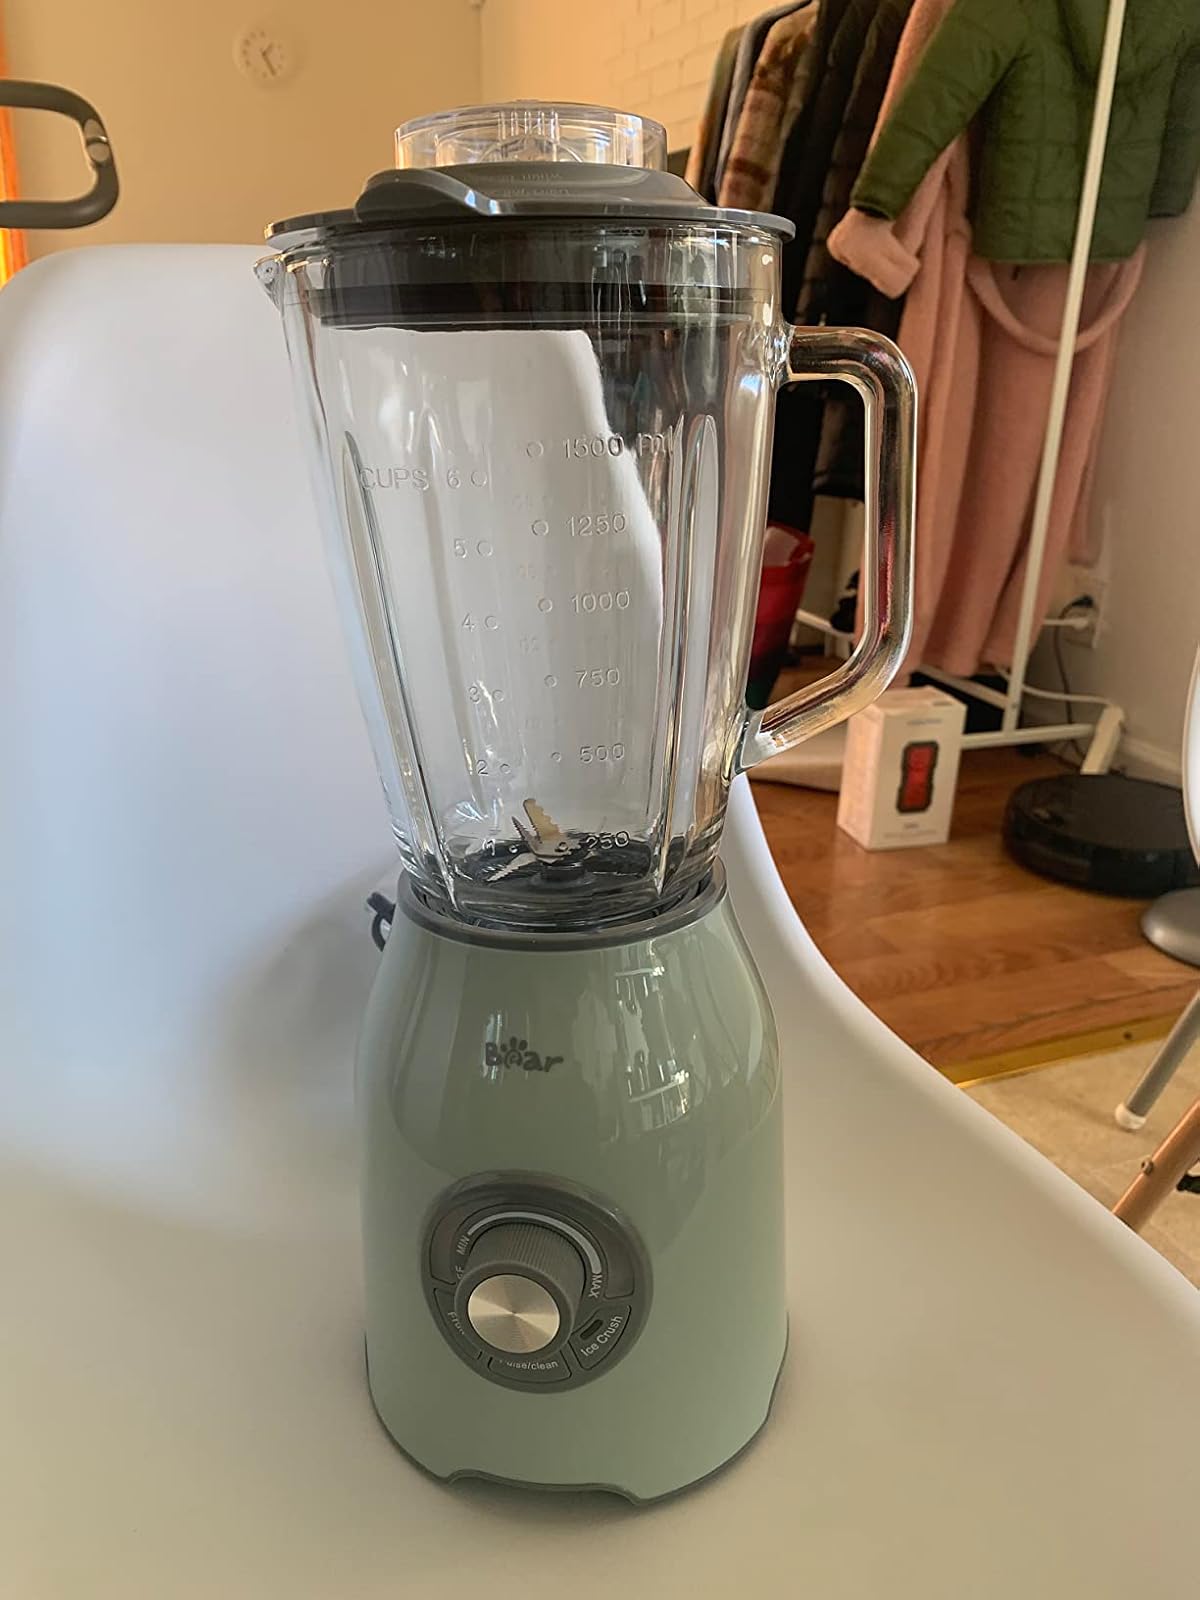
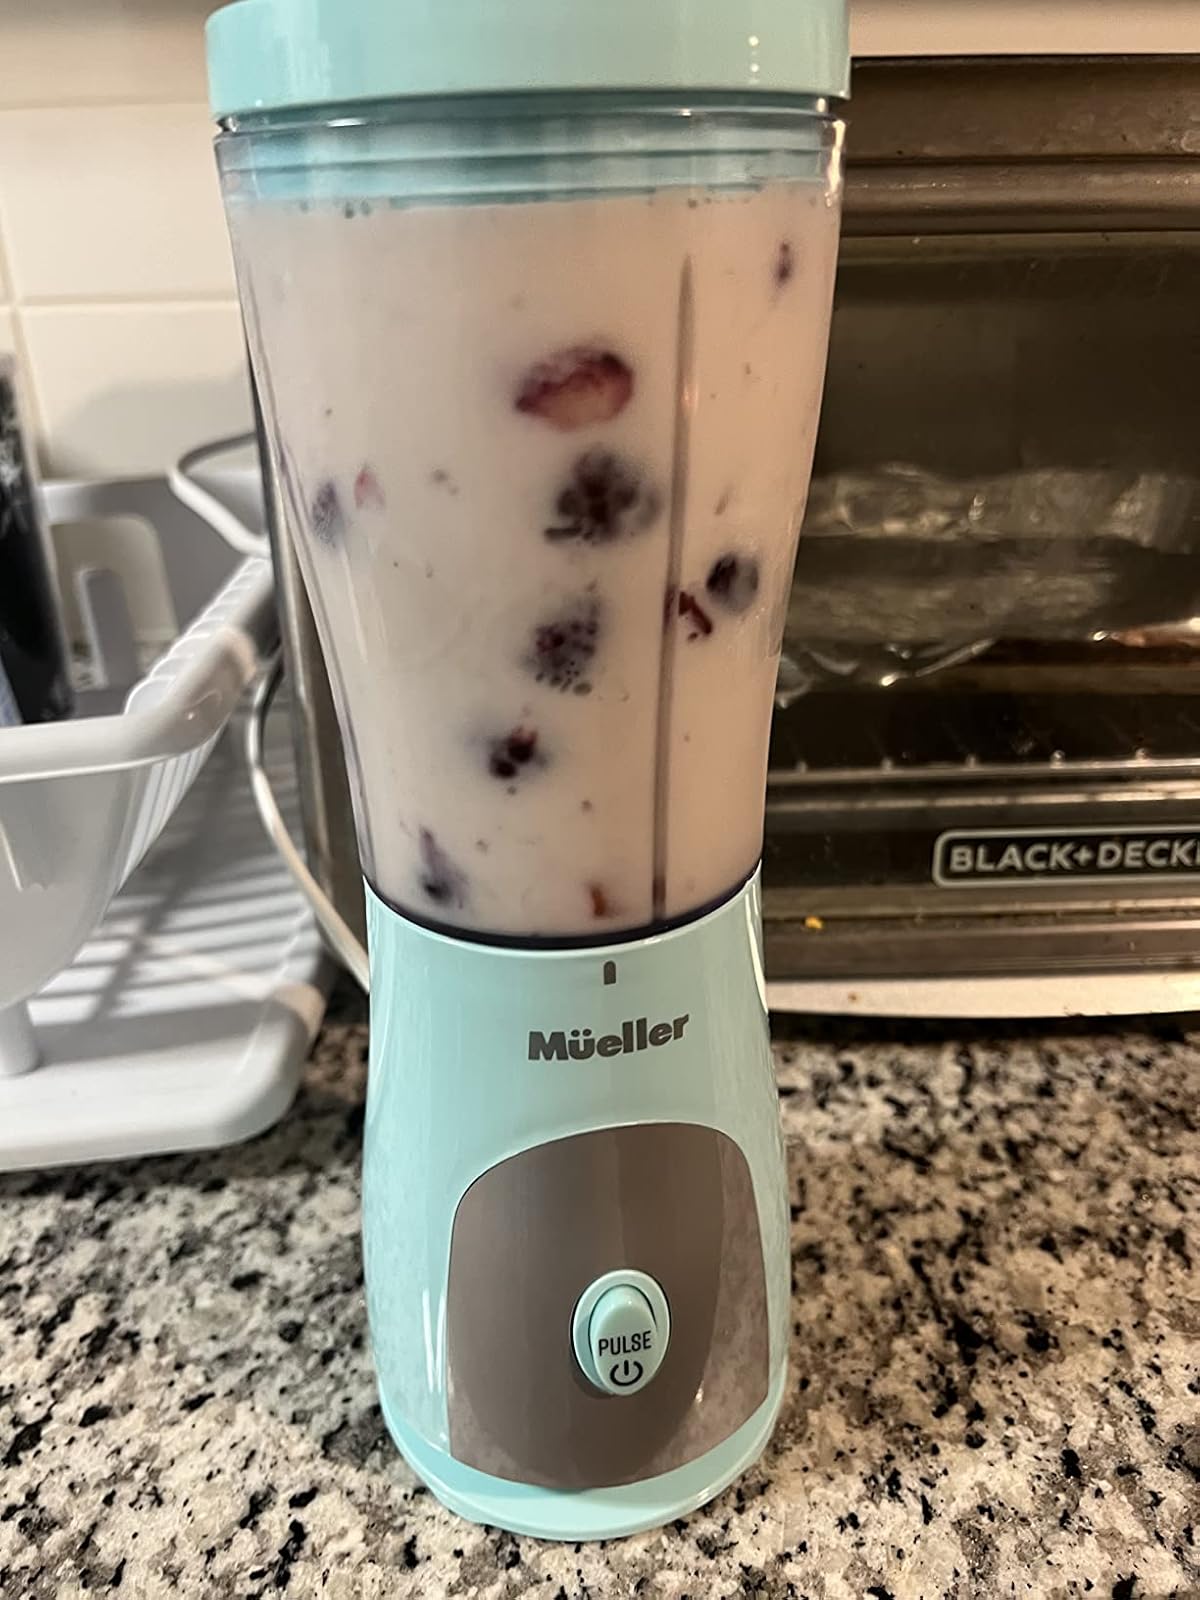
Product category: items_blender
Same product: no